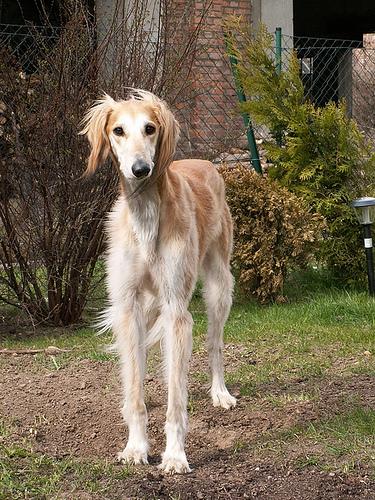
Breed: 206-n000051-Saluki